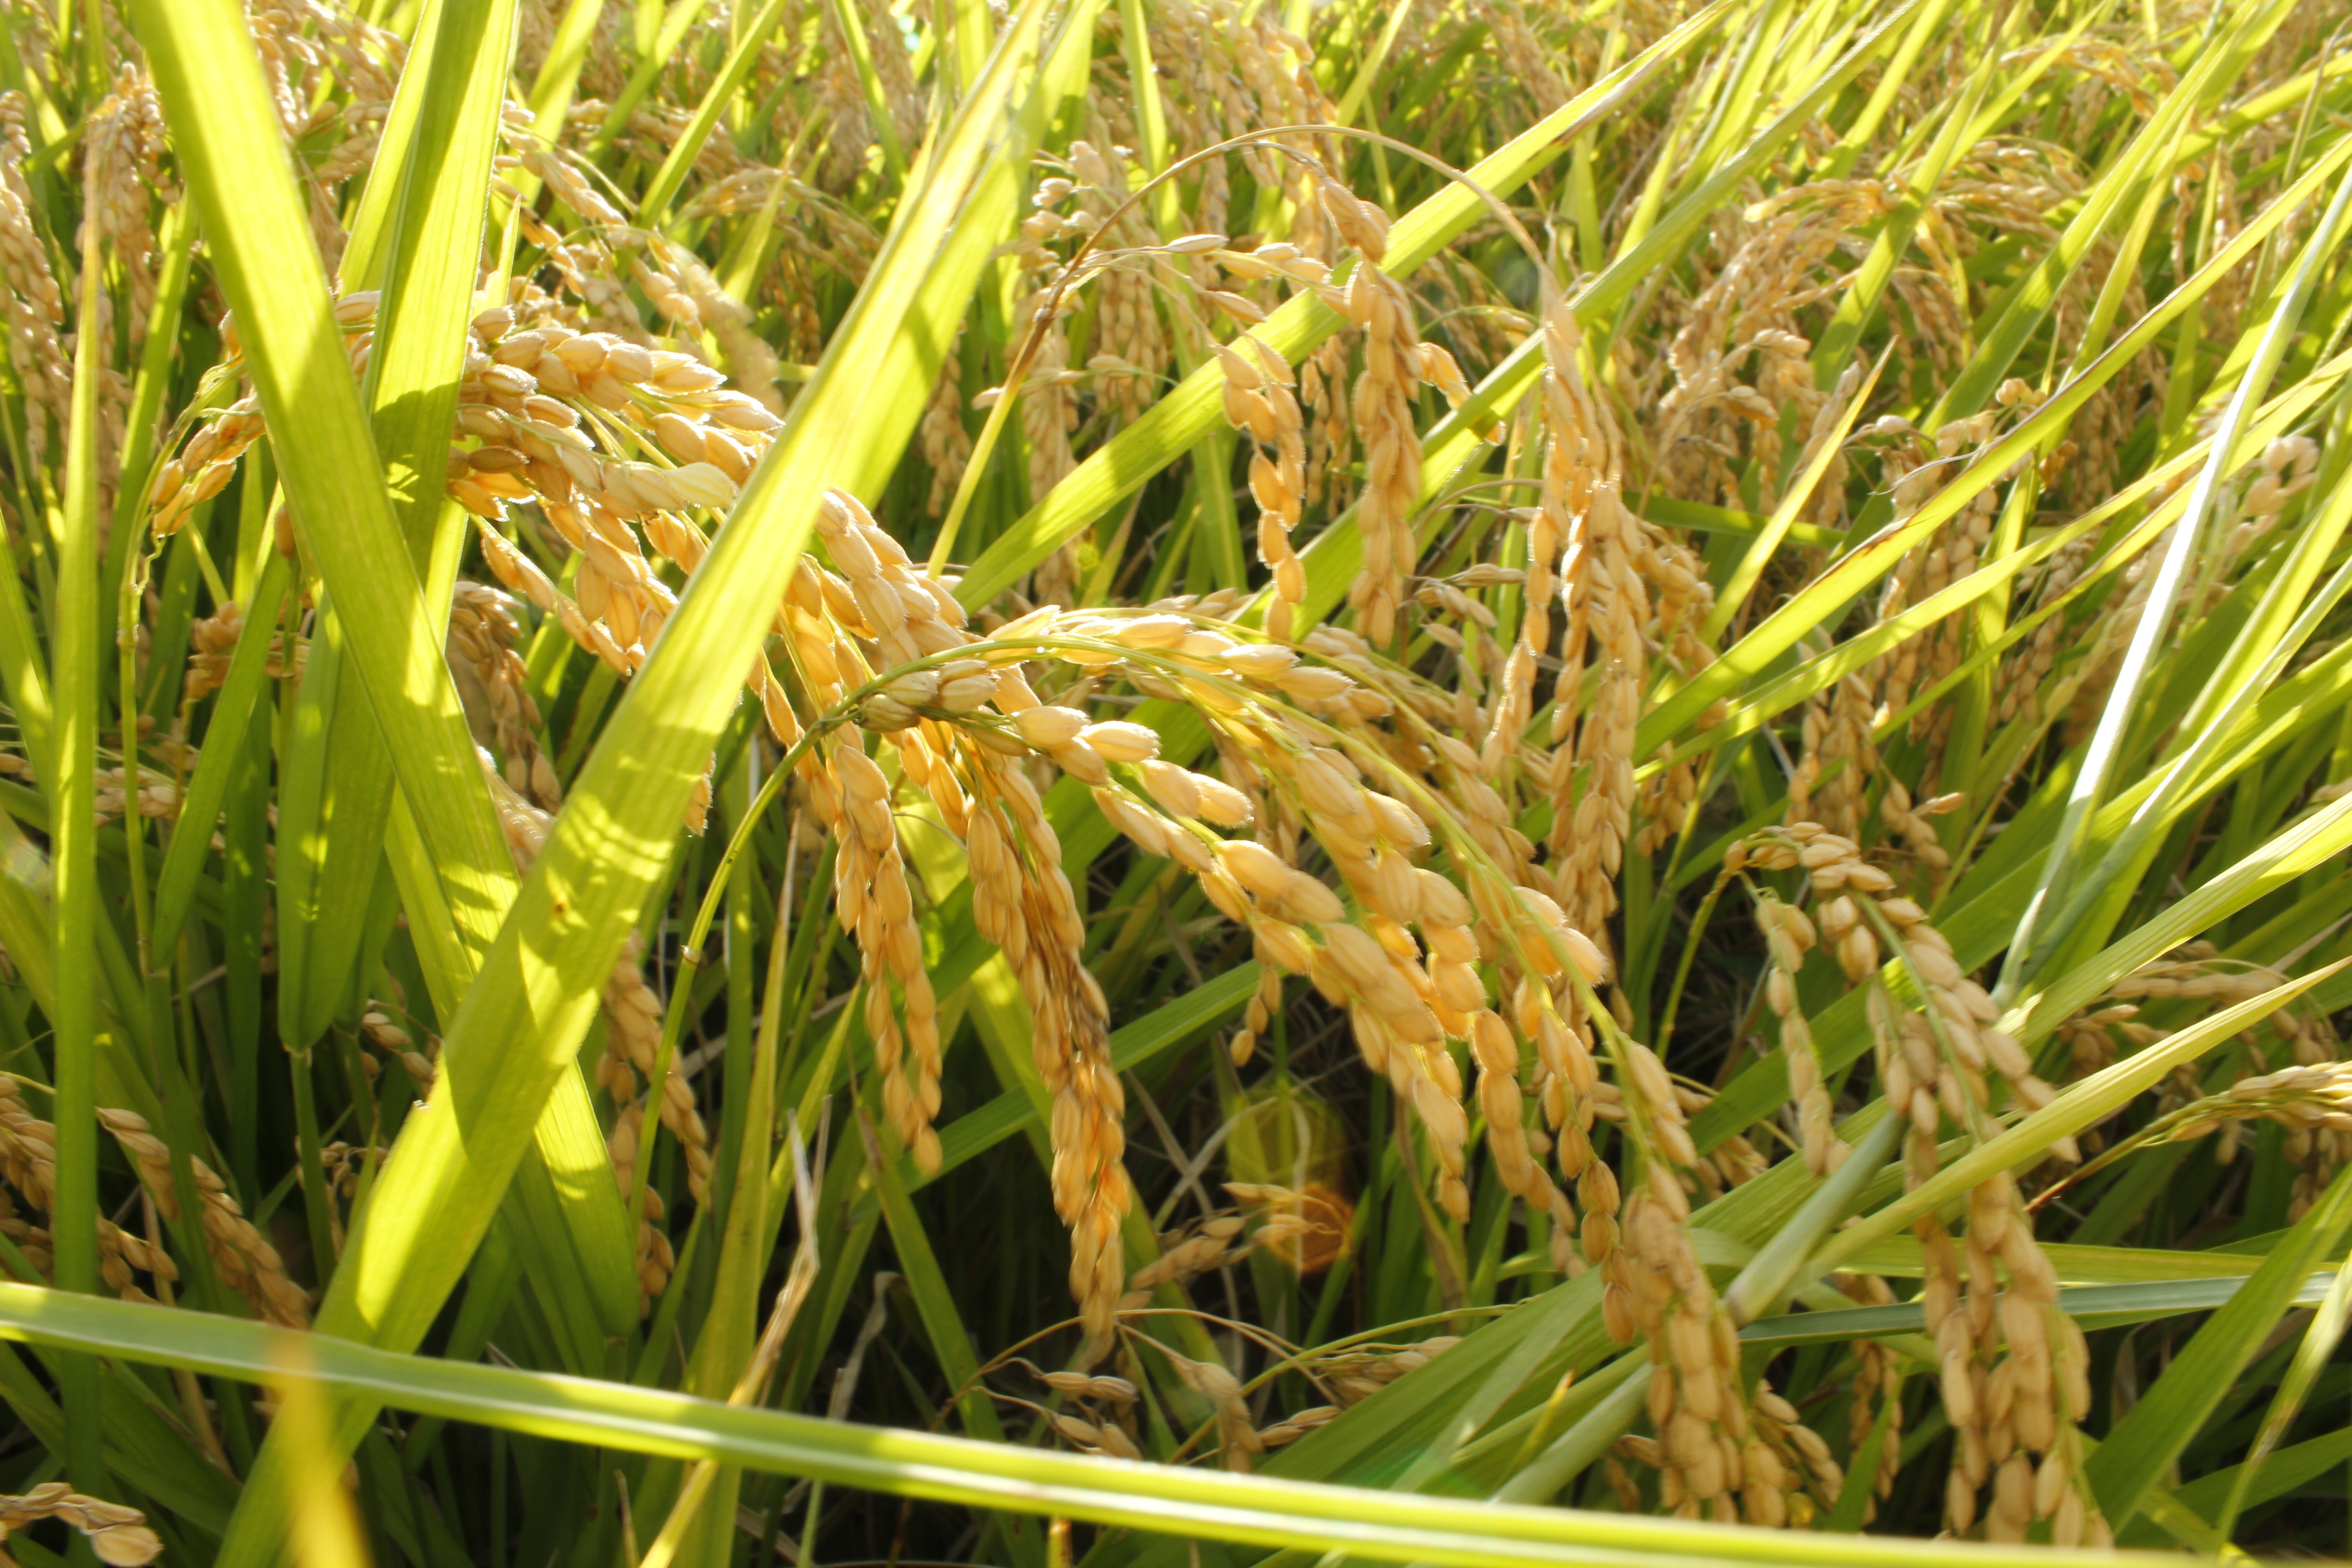
grass, plant, field, lawn, meadow, prairie, flower, food, crop, agriculture, rice, paddy field, flowering plant, ppt backgrounds, chrysopogon zizanioides, grass family, land plant, hierochloe, squad collection